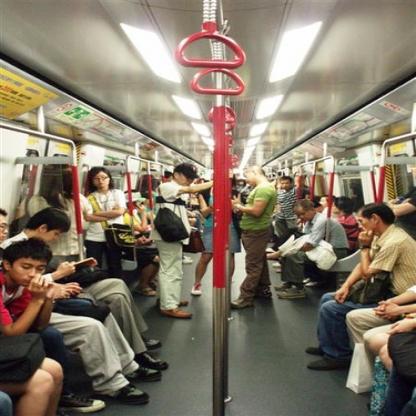
Scene: Indoor